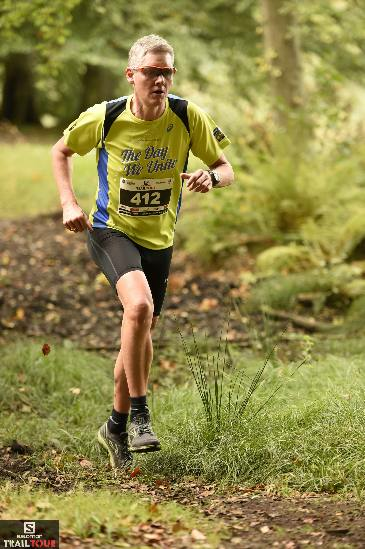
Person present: Yes